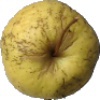
Label: Apple Golden 1